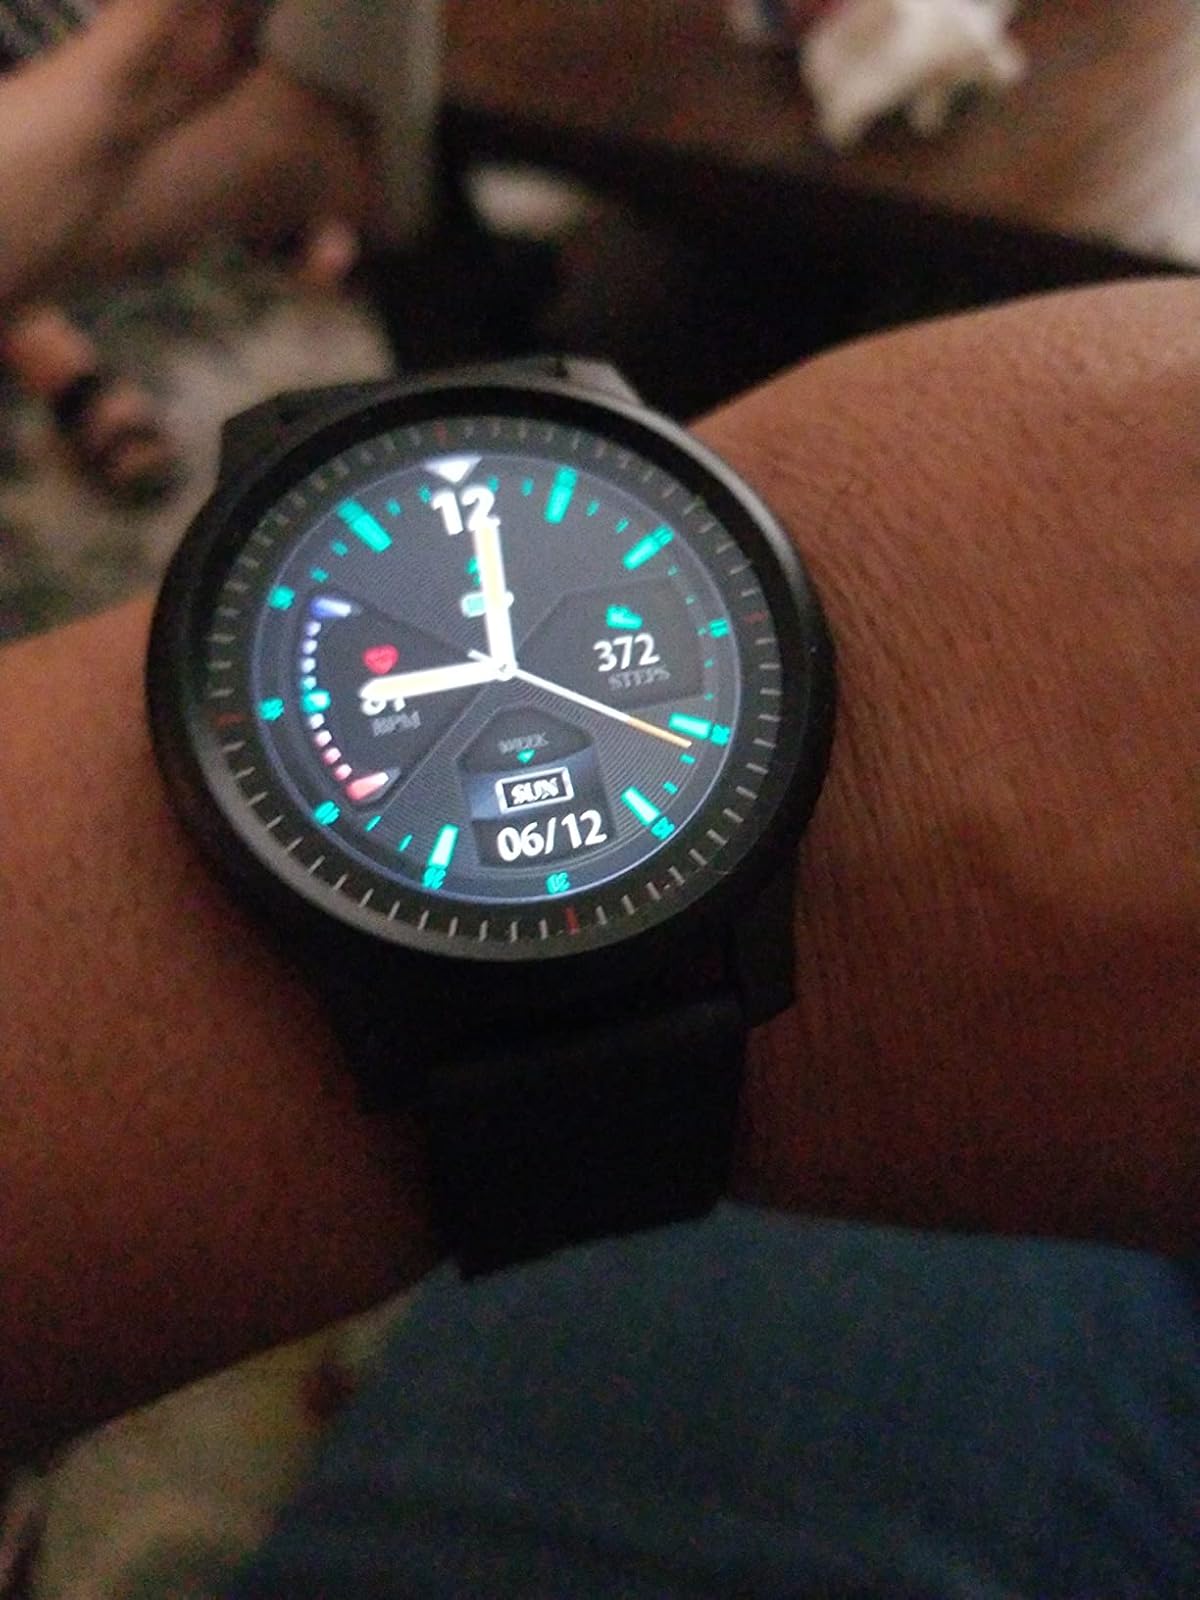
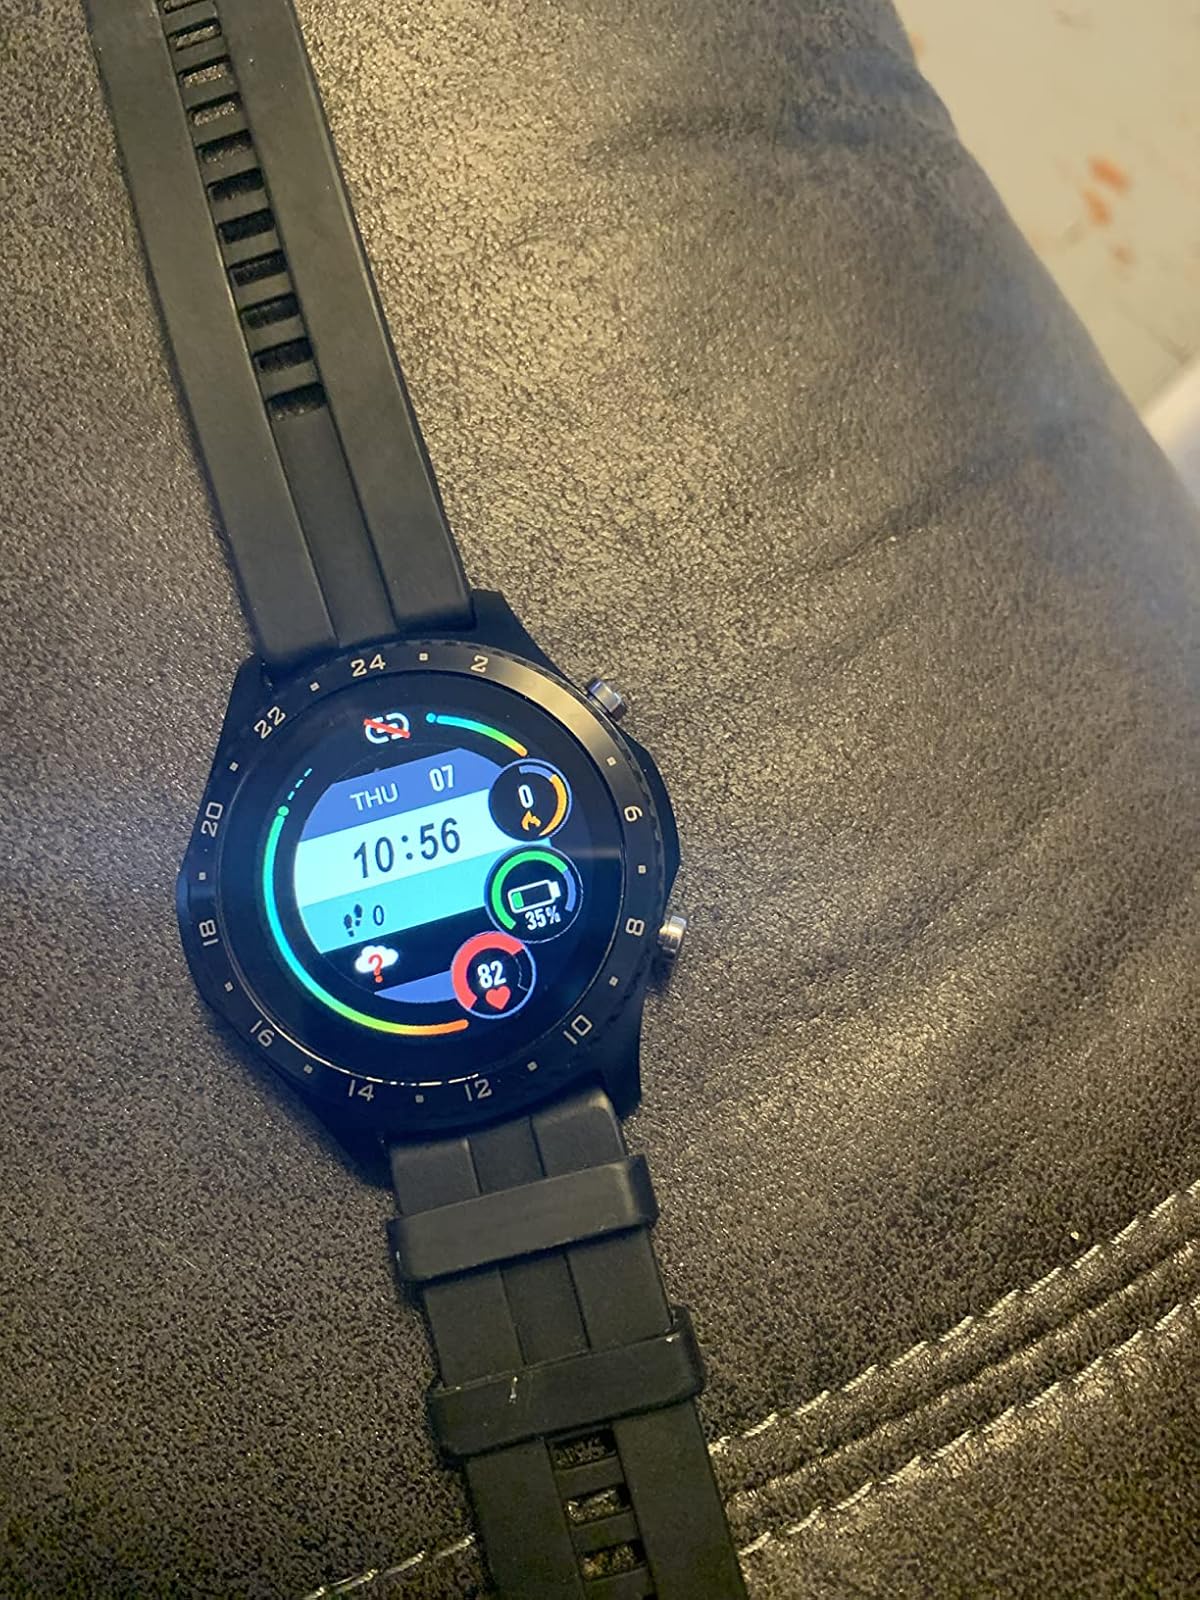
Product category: smartwatch
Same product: no